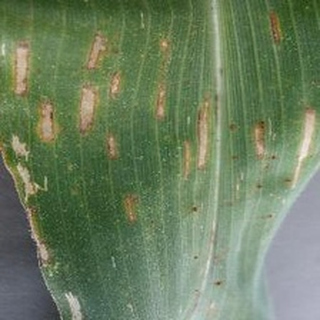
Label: corn_gray_leaf_spot